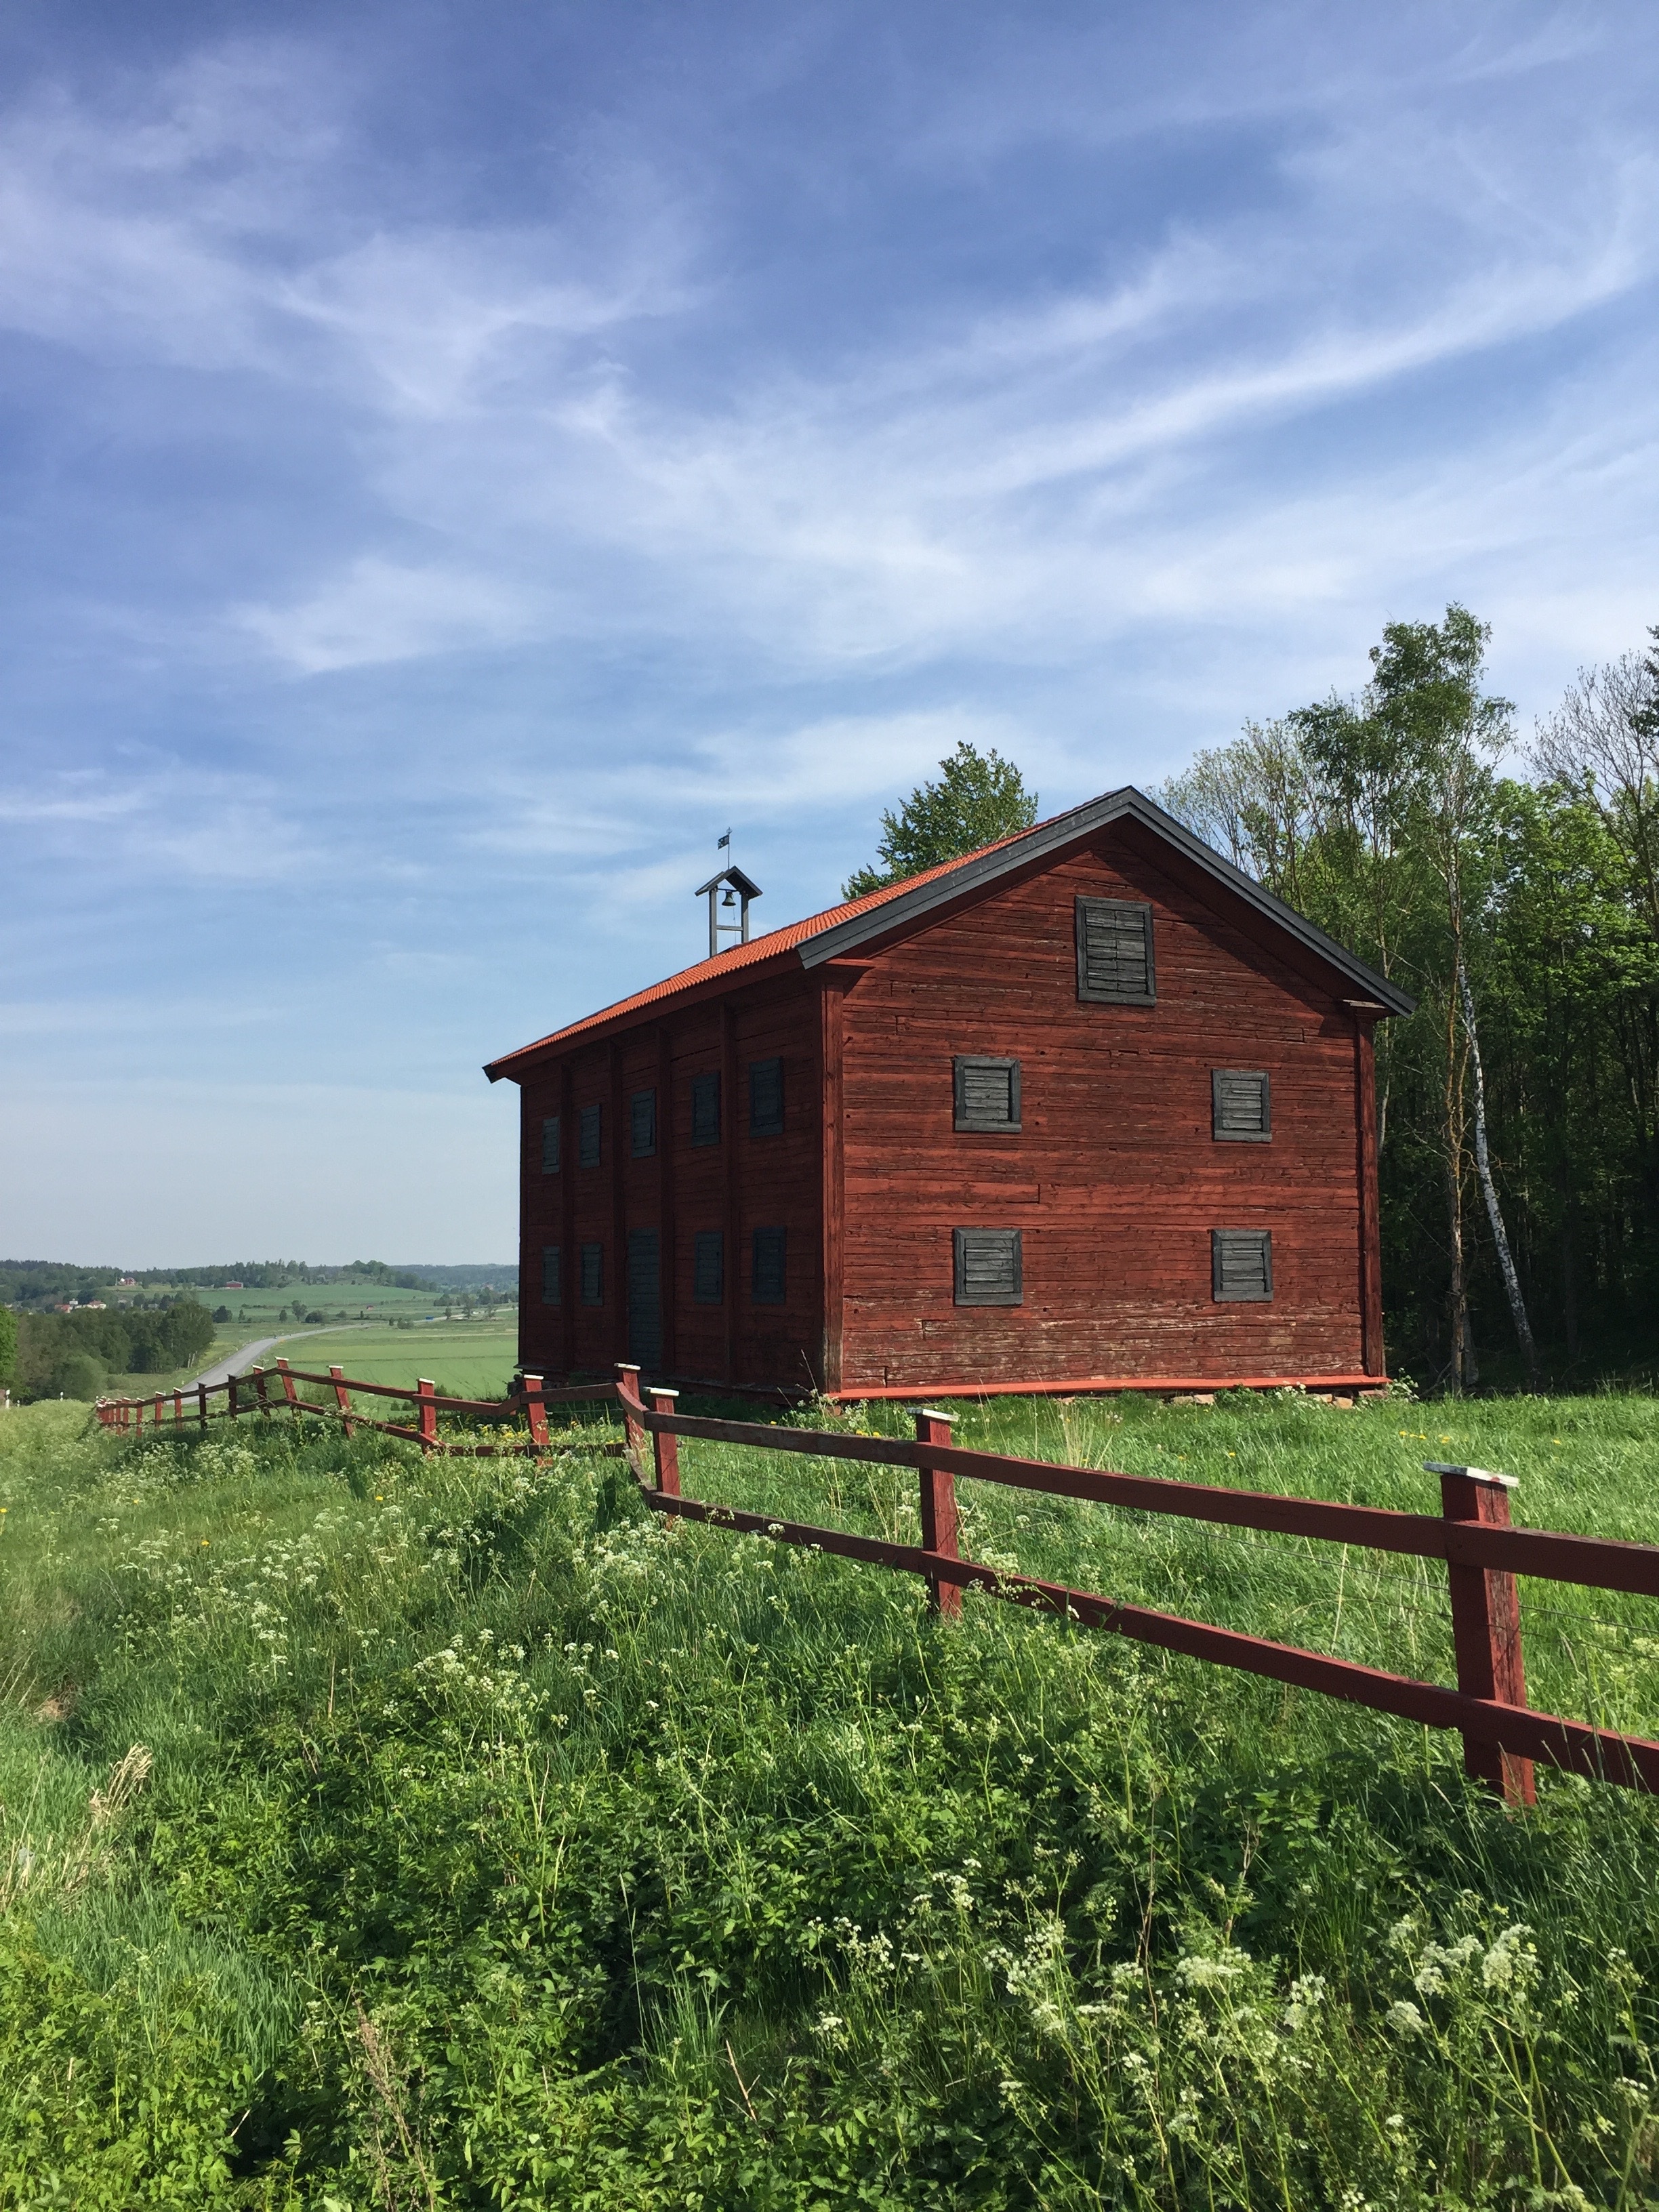
tree, mountain, fence, cloud, farm, meadow, prairie, house, building, barn, country, summer, red, blue, greenery, blue sky, flowers, farmhouse, himmel, go, rural area, outdoor structure